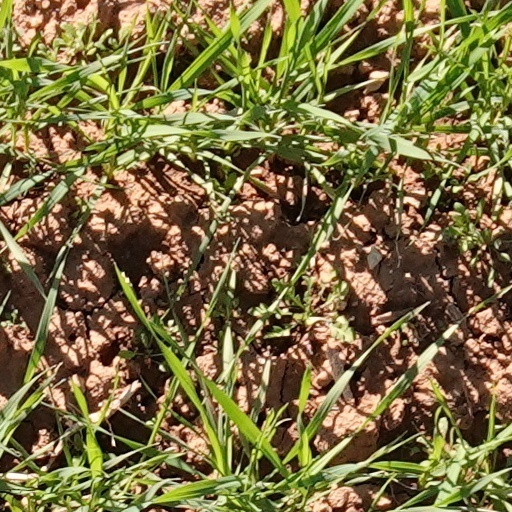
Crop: wheat